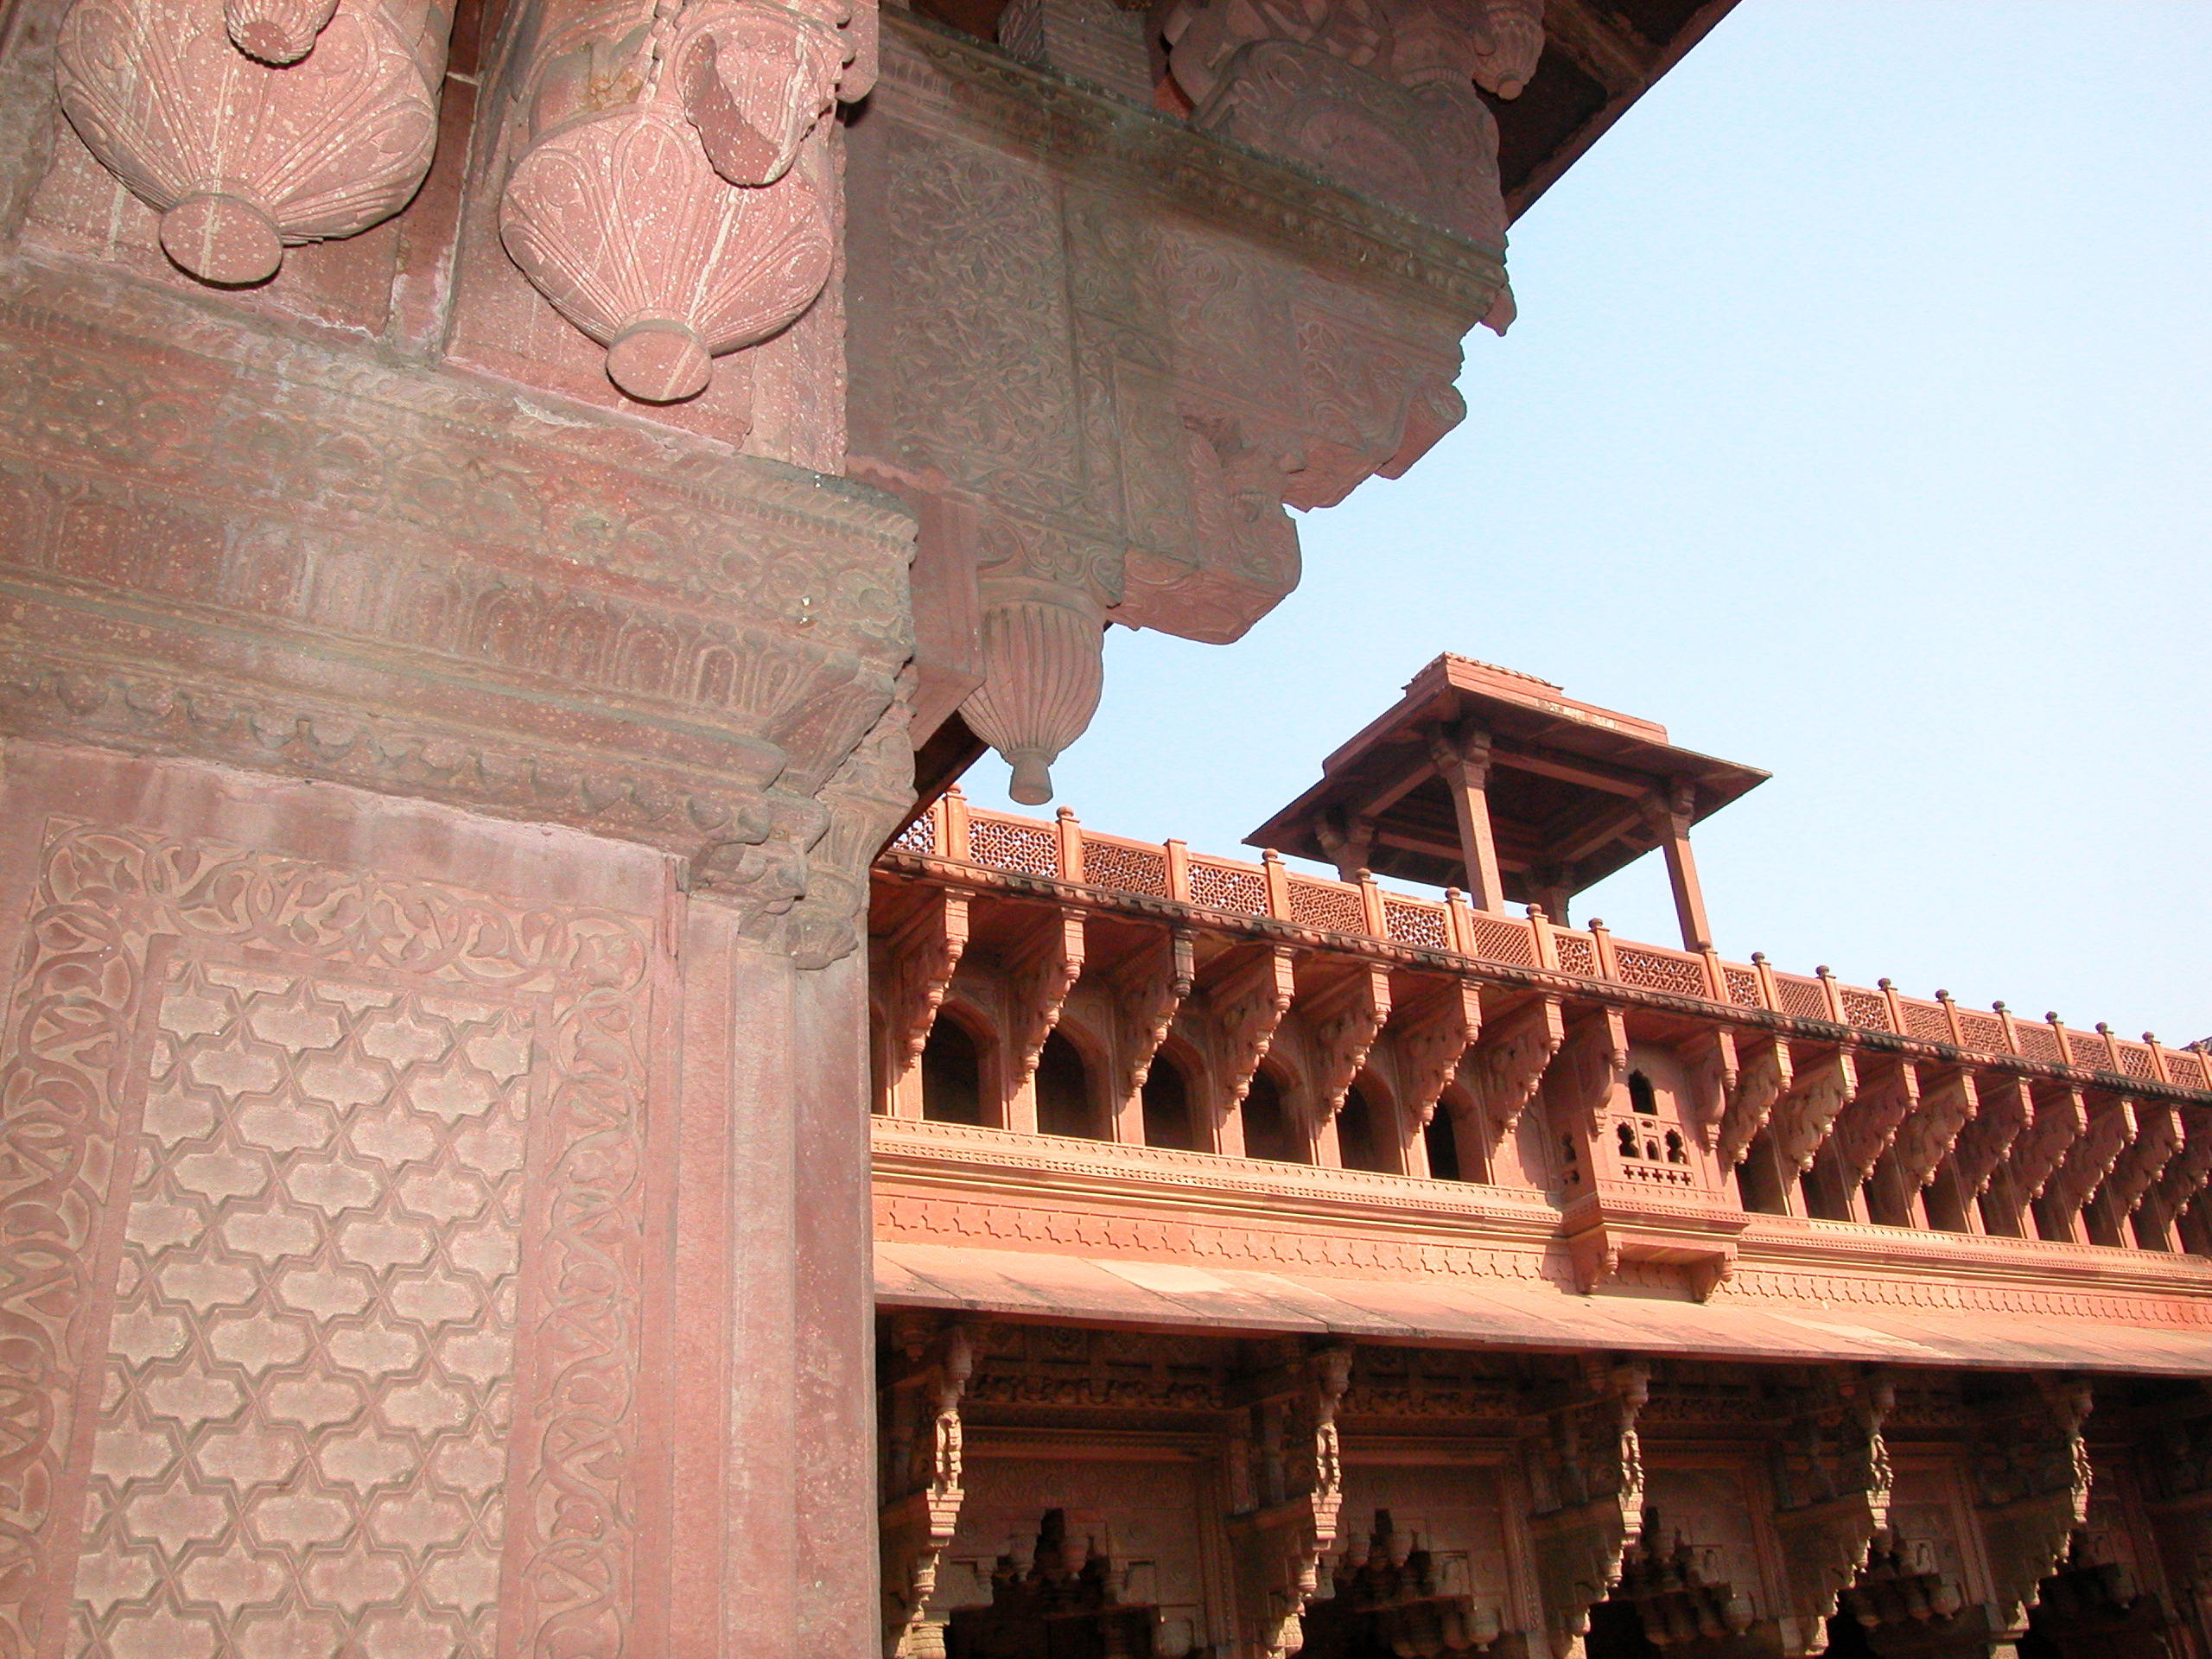
architecture, travel, pattern, high, red, place of worship, cool image, design, temple, ruins, fort, hires, india, hi, res, unescoworldheritage, agra, hindu temple, ancient history